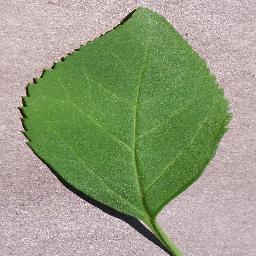
Label: Cherry___healthy